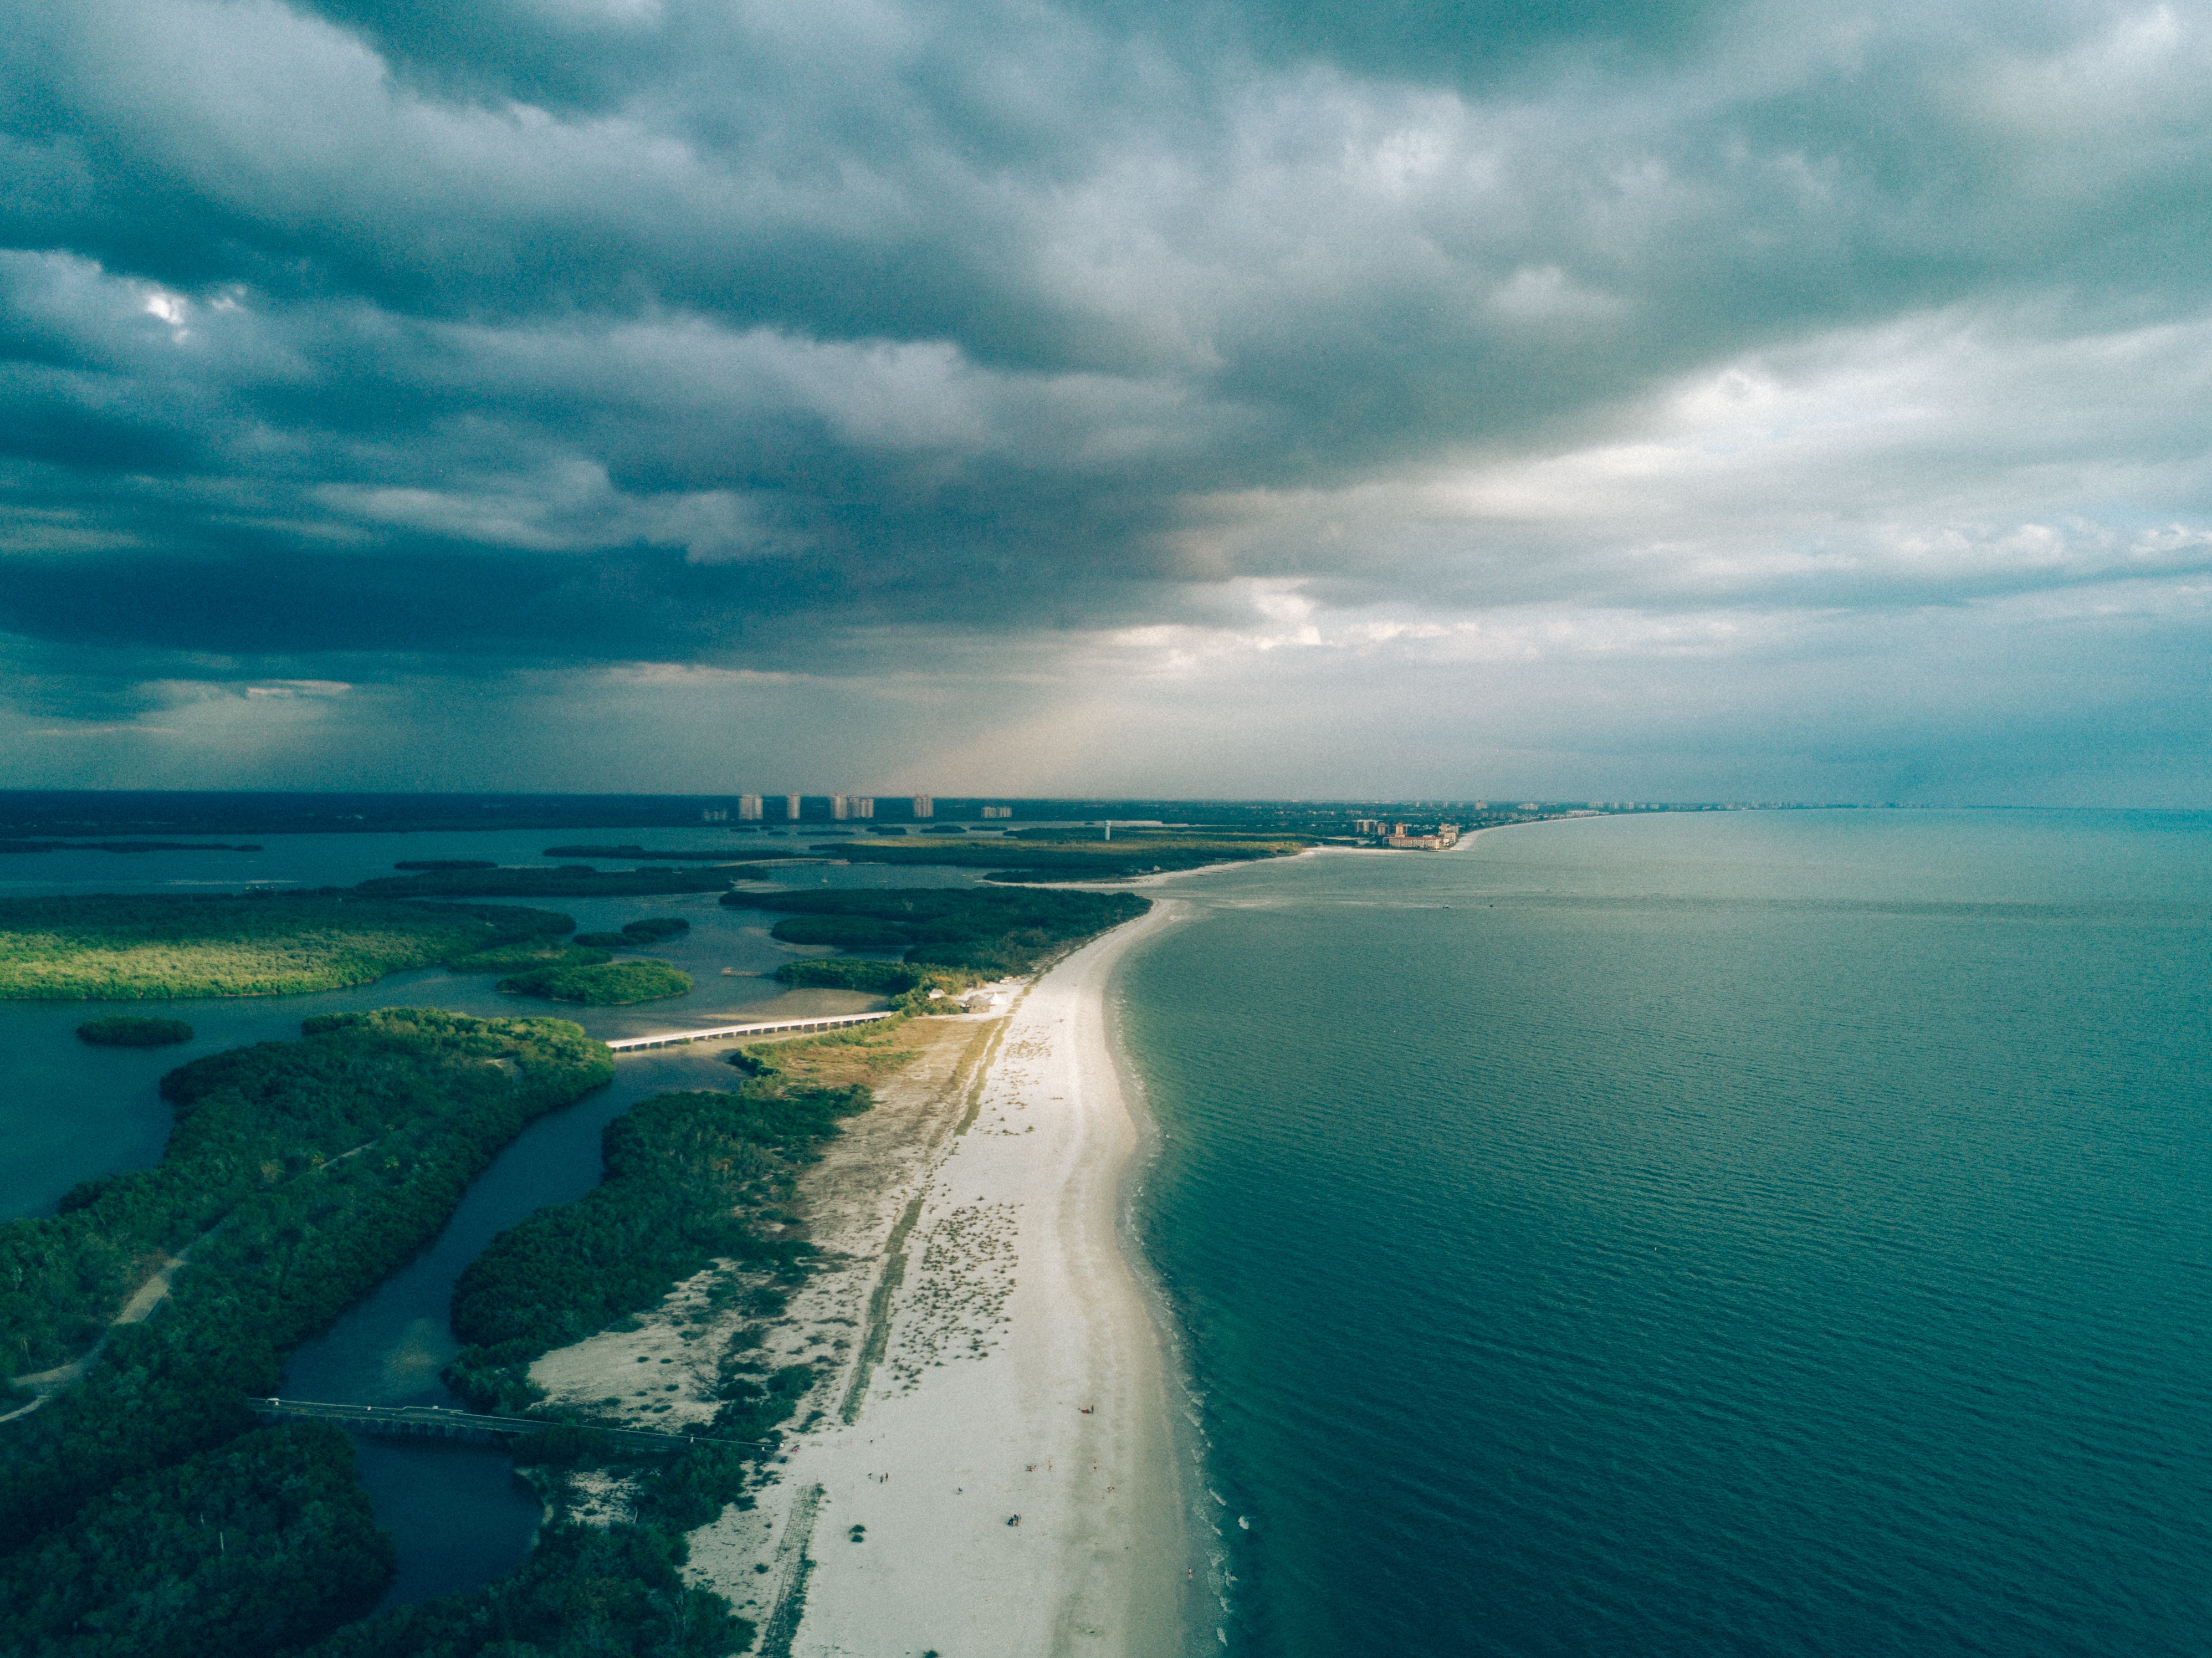
sky, sea, blue, coast, ocean, water, water resources, natural landscape, coastal and oceanic landforms, cloud, horizon, shore, aerial photography, inlet, atmosphere, photography, calm, landscape, headland, spit, channel, beach, bay, peninsula, sound, island, tropics, reflection, promontory, wave